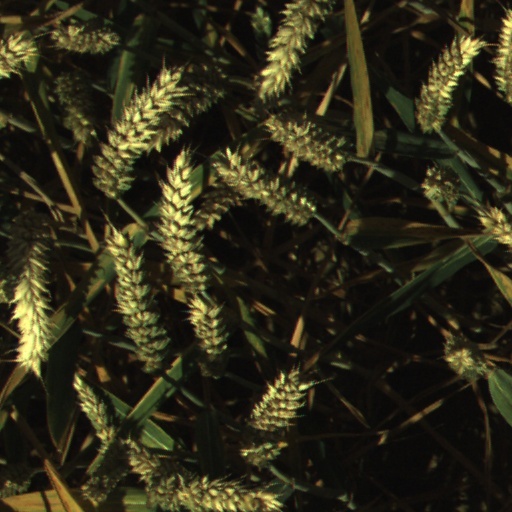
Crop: wheat